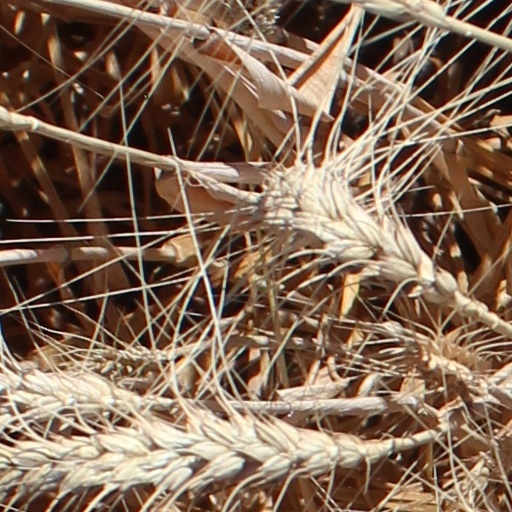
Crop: wheat